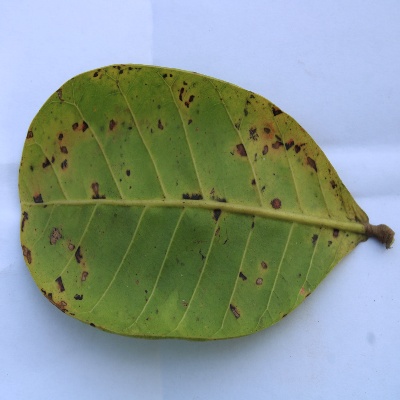
Crop: Cashew
Condition: anthracnose